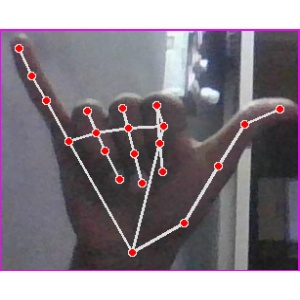
अक्षर: य